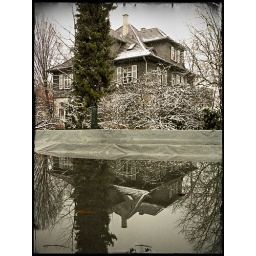
house in winter - water reflections